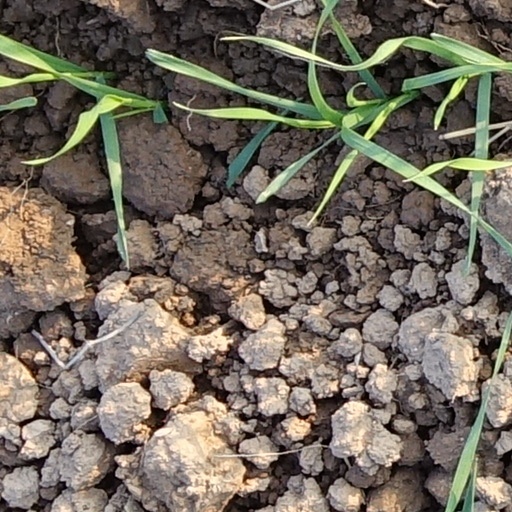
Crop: wheat